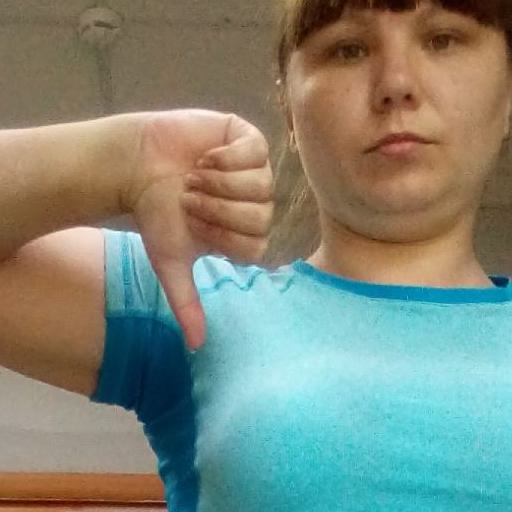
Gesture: dislike